Gladys Liu

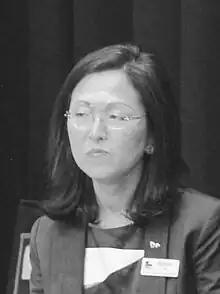
Liu in 2014

Gladys Liu (born 6 April 1964) is a Hong Kong-born Australian politician who currently serves as a councillor of the City of Melbourne. She previously represented the Division of Chisholm in Victoria for the Liberal Party from her election in 2019 until her her defeat in 2022. Liu was the first ethnically Chinese woman ever elected to the House, defeating the Labor Party's Jennifer Yang, before being defeated by Labor candidate Carina Garland at the 2022 federal election.